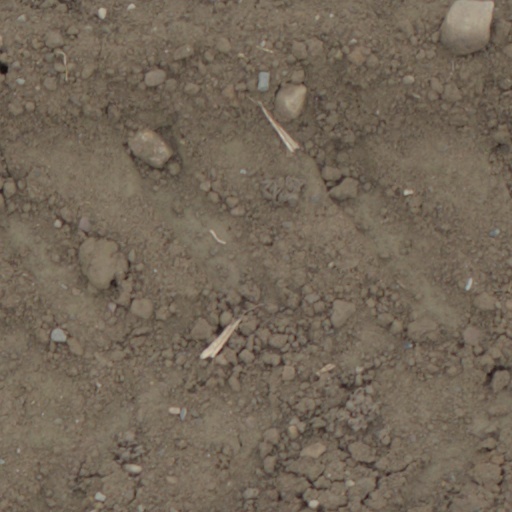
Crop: wheat